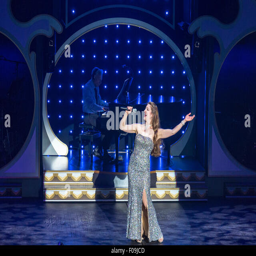
singing acts performed on stage during lunch and dinner aboard tourist attraction